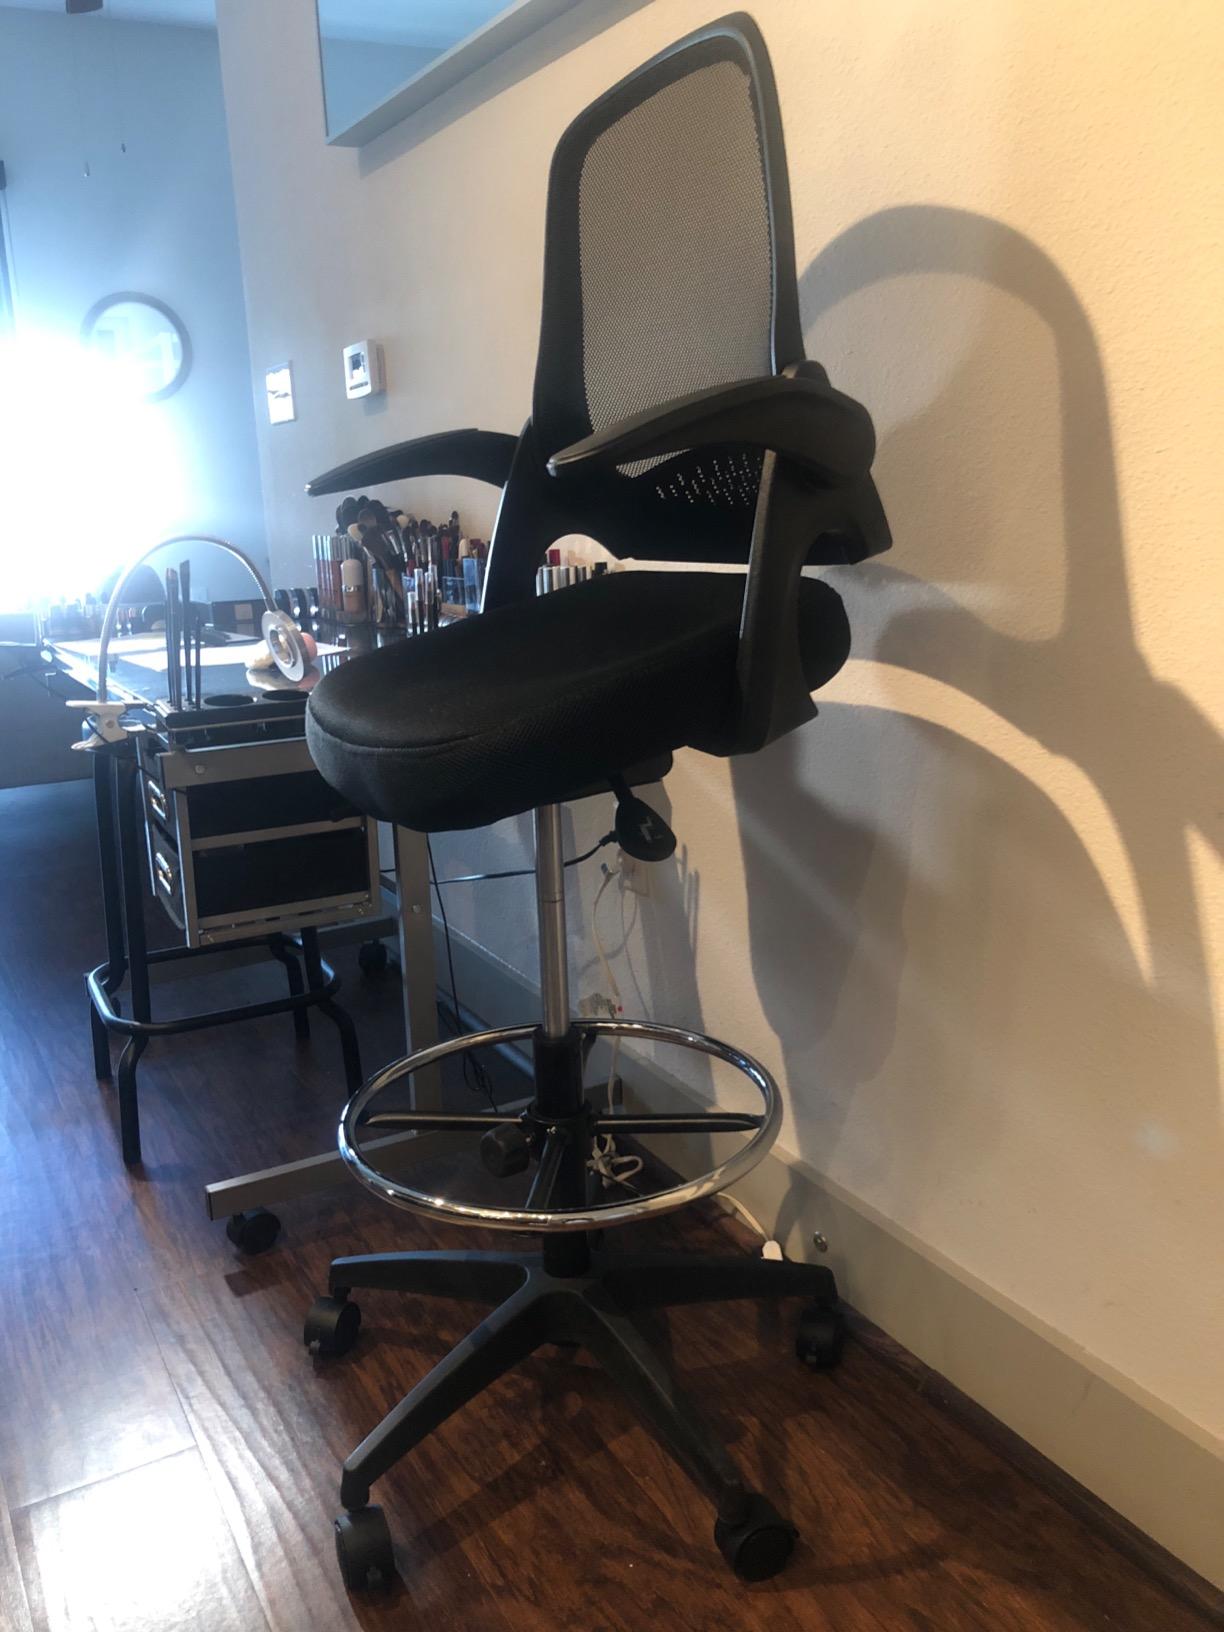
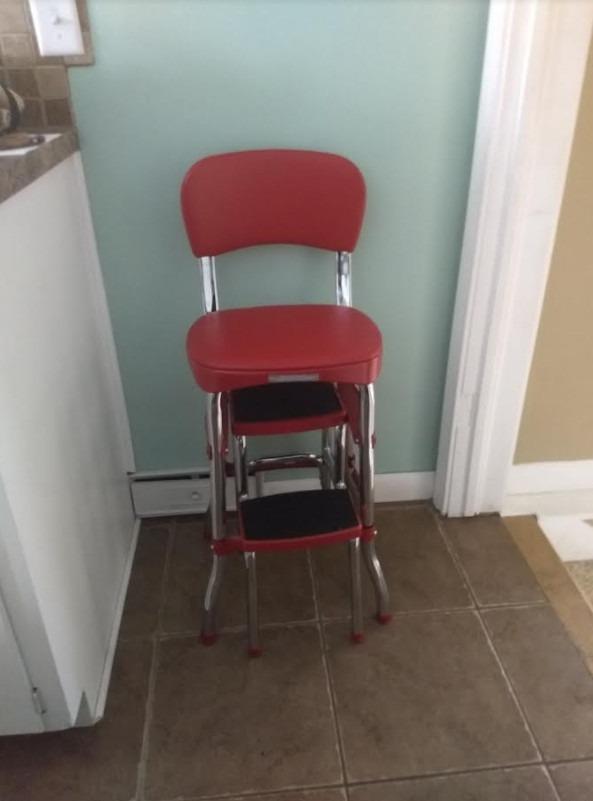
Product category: items_chair
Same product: no